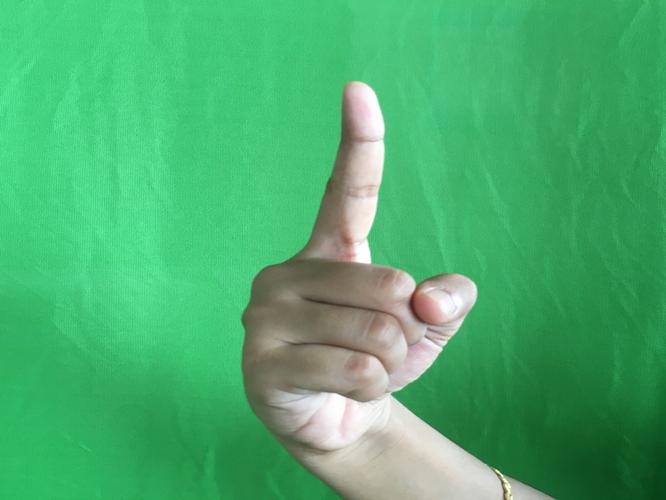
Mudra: Suchi
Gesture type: single_hand